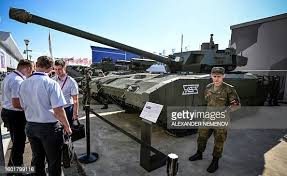
Label: Tank